Shirley Gunter

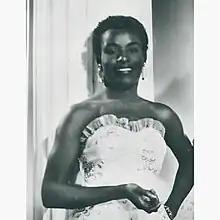

Shirley M. Gunter (September 29, 1934 – December 1, 2015) was an American singer and songwriter who led one of the earliest female doo-wop groups, Shirley Gunter and the Queens, in the mid-1950s.